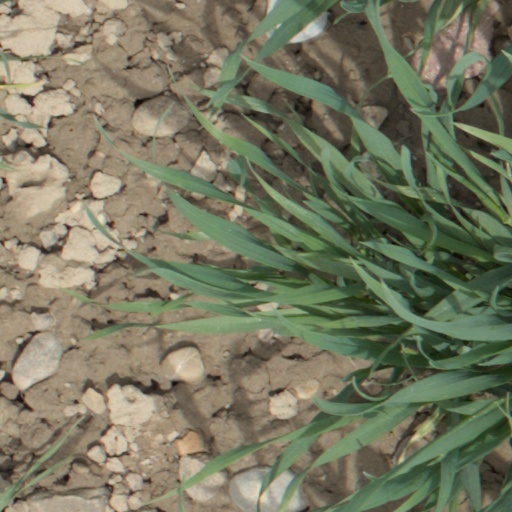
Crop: wheat